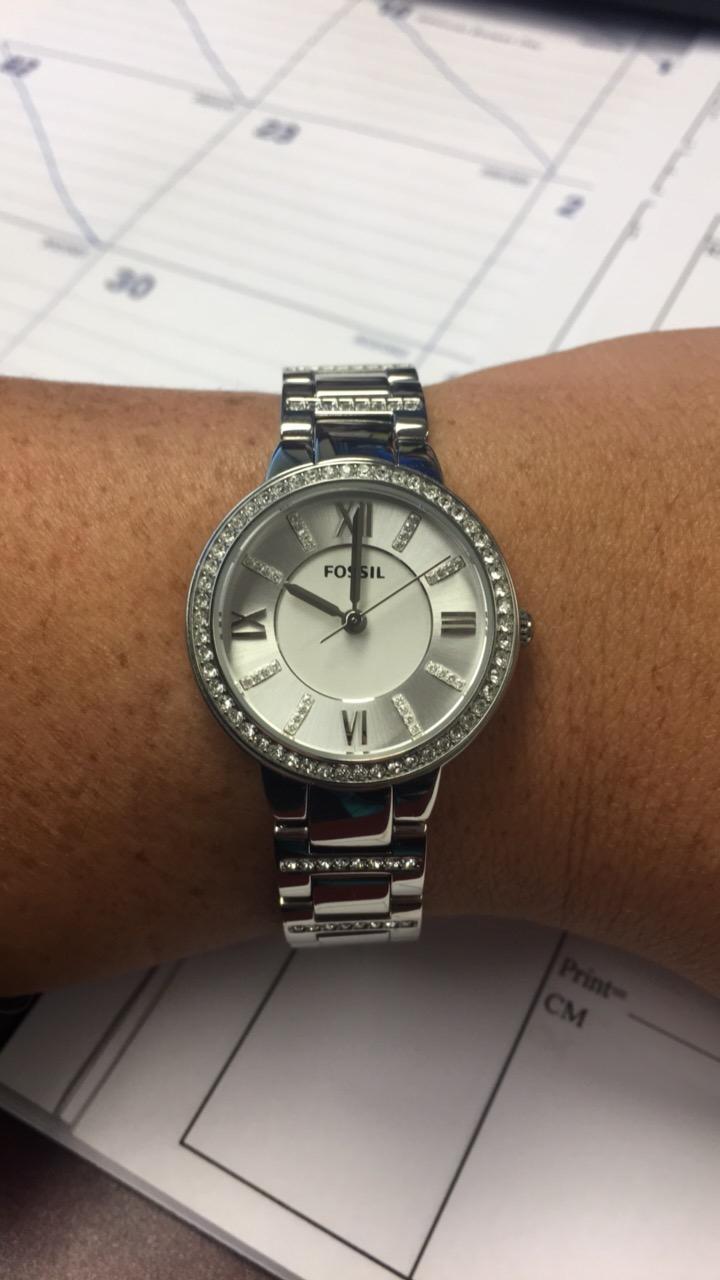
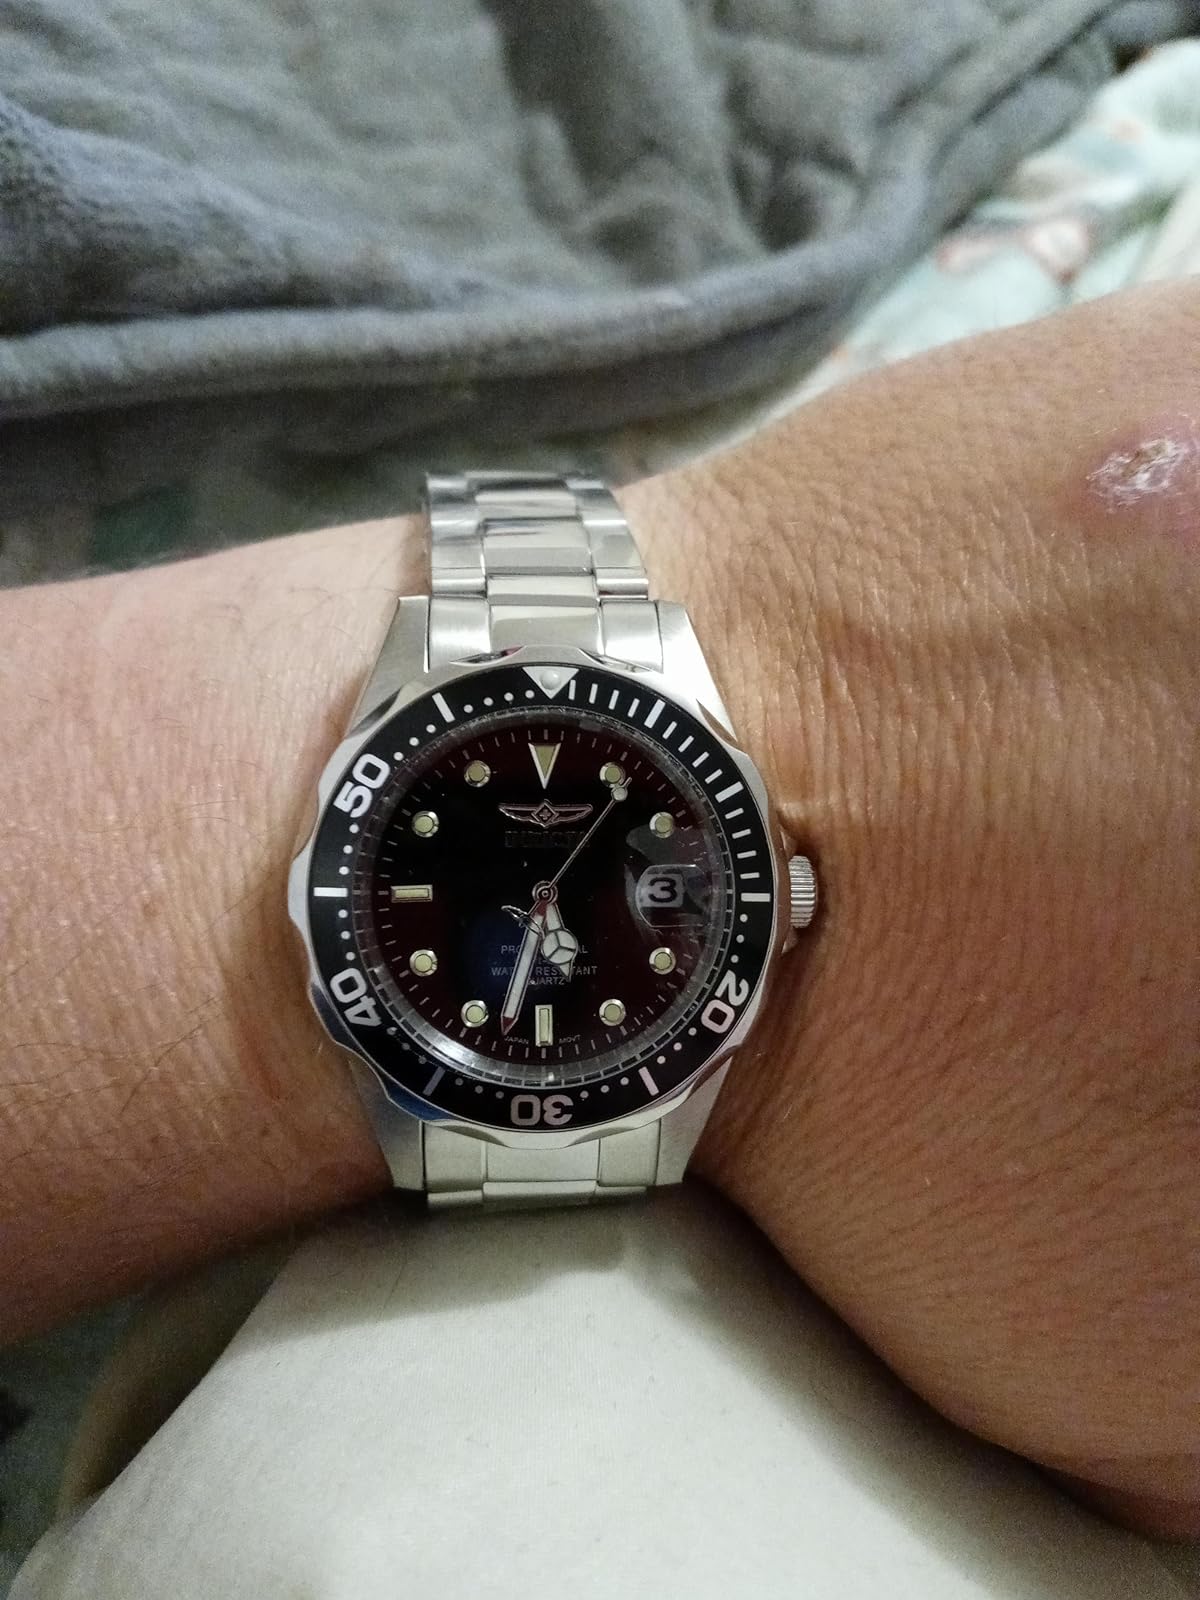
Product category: accessories_watch
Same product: no